Pierce Boston

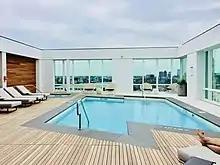
Roof-top pool deck

The building was originally proposed by Samuels & Associates in 2013 as a 22-story residential tower called The Point. It was the first Boston project by the Miami-based architecture firm Arquitectonica. The building is clad in glass and metal, with paneling in a pattern intended to reflect the masonry buildings around it.